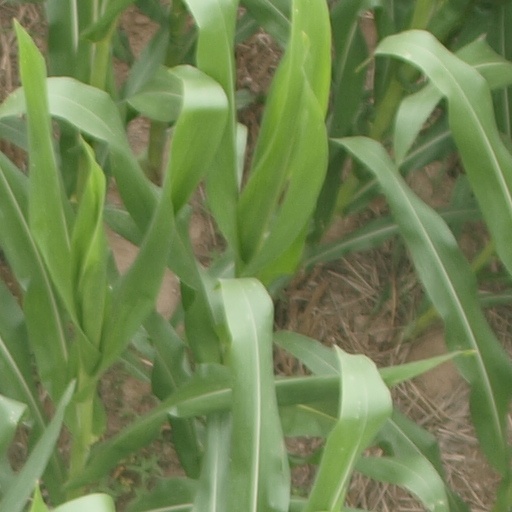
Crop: maize; corn